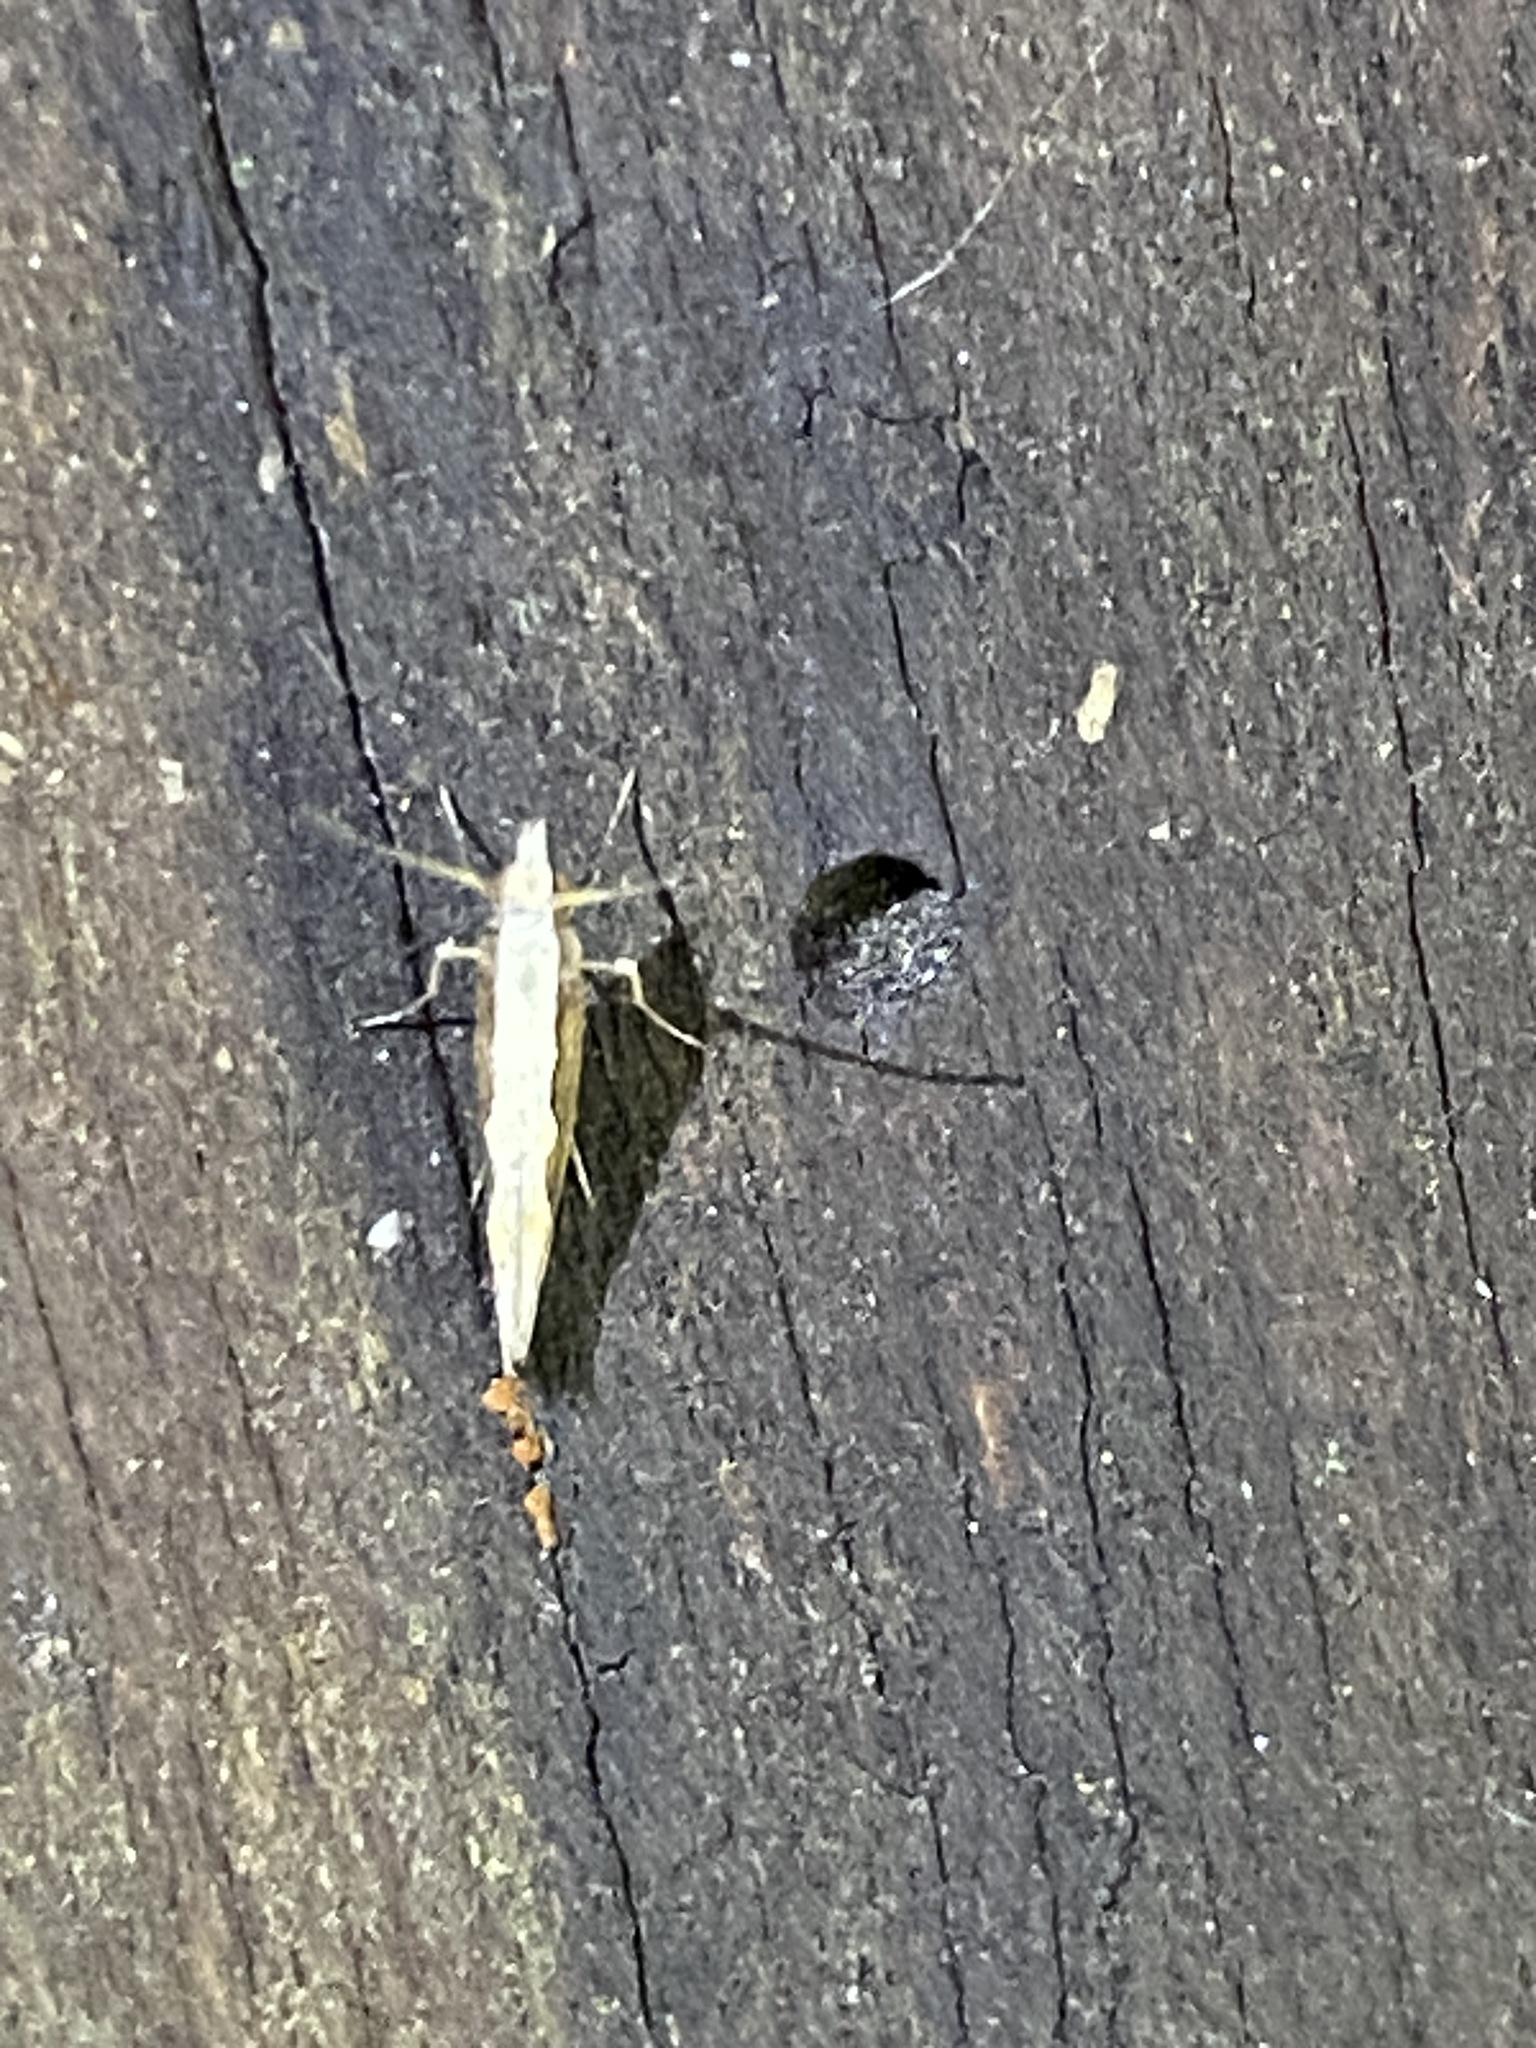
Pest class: diamondback_moth